Walt Disney Animation Studios

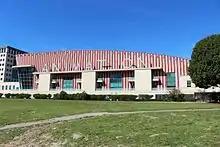
The south side of the Roy E. Disney Animation Building, as seen from the public park that separates it from the Ventura Freeway.

Iger later said, "I didn't yet have a complete sense of just how broken Disney Animation was." He described its history since the early 1990s as "dotted by a slew of expensive failures" like "Hercules" and "Chicken Little"; the "modest successes" like "Mulan" and "Lilo & Stitch" were still critically and commercially unsuccessful compared to the earlier films of the Disney Renaissance.